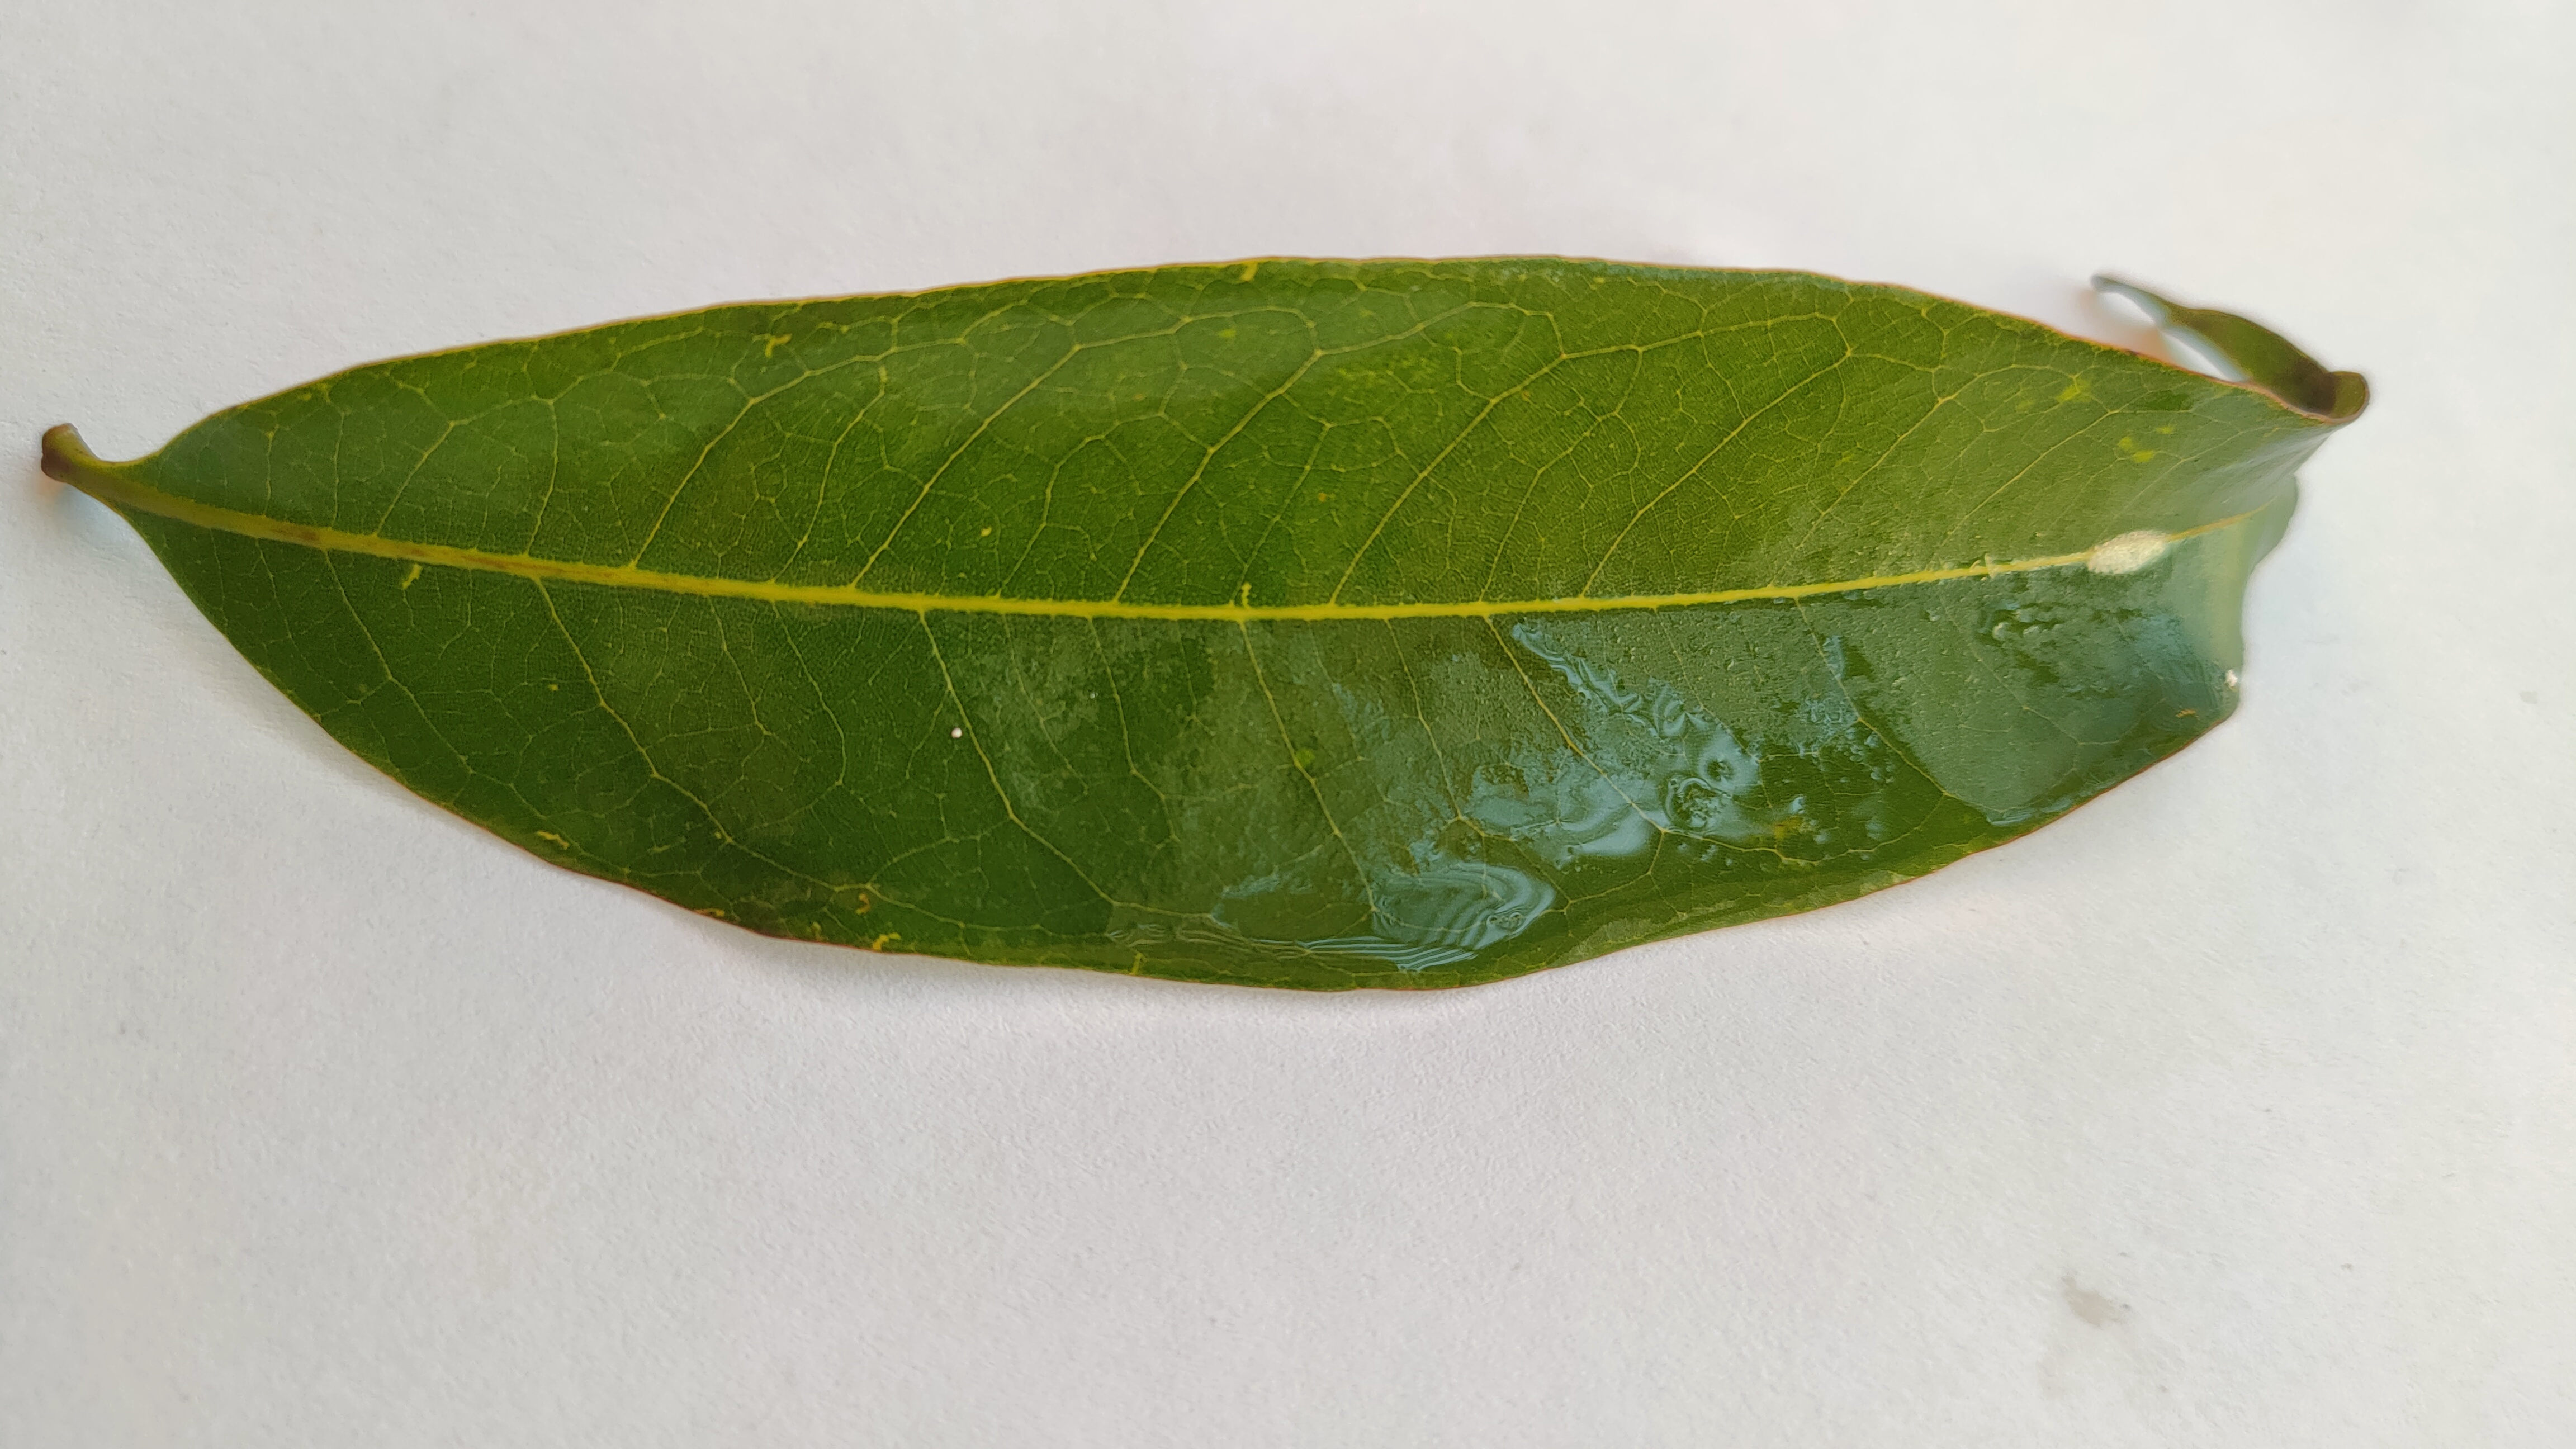
Leaf variety: Lychee